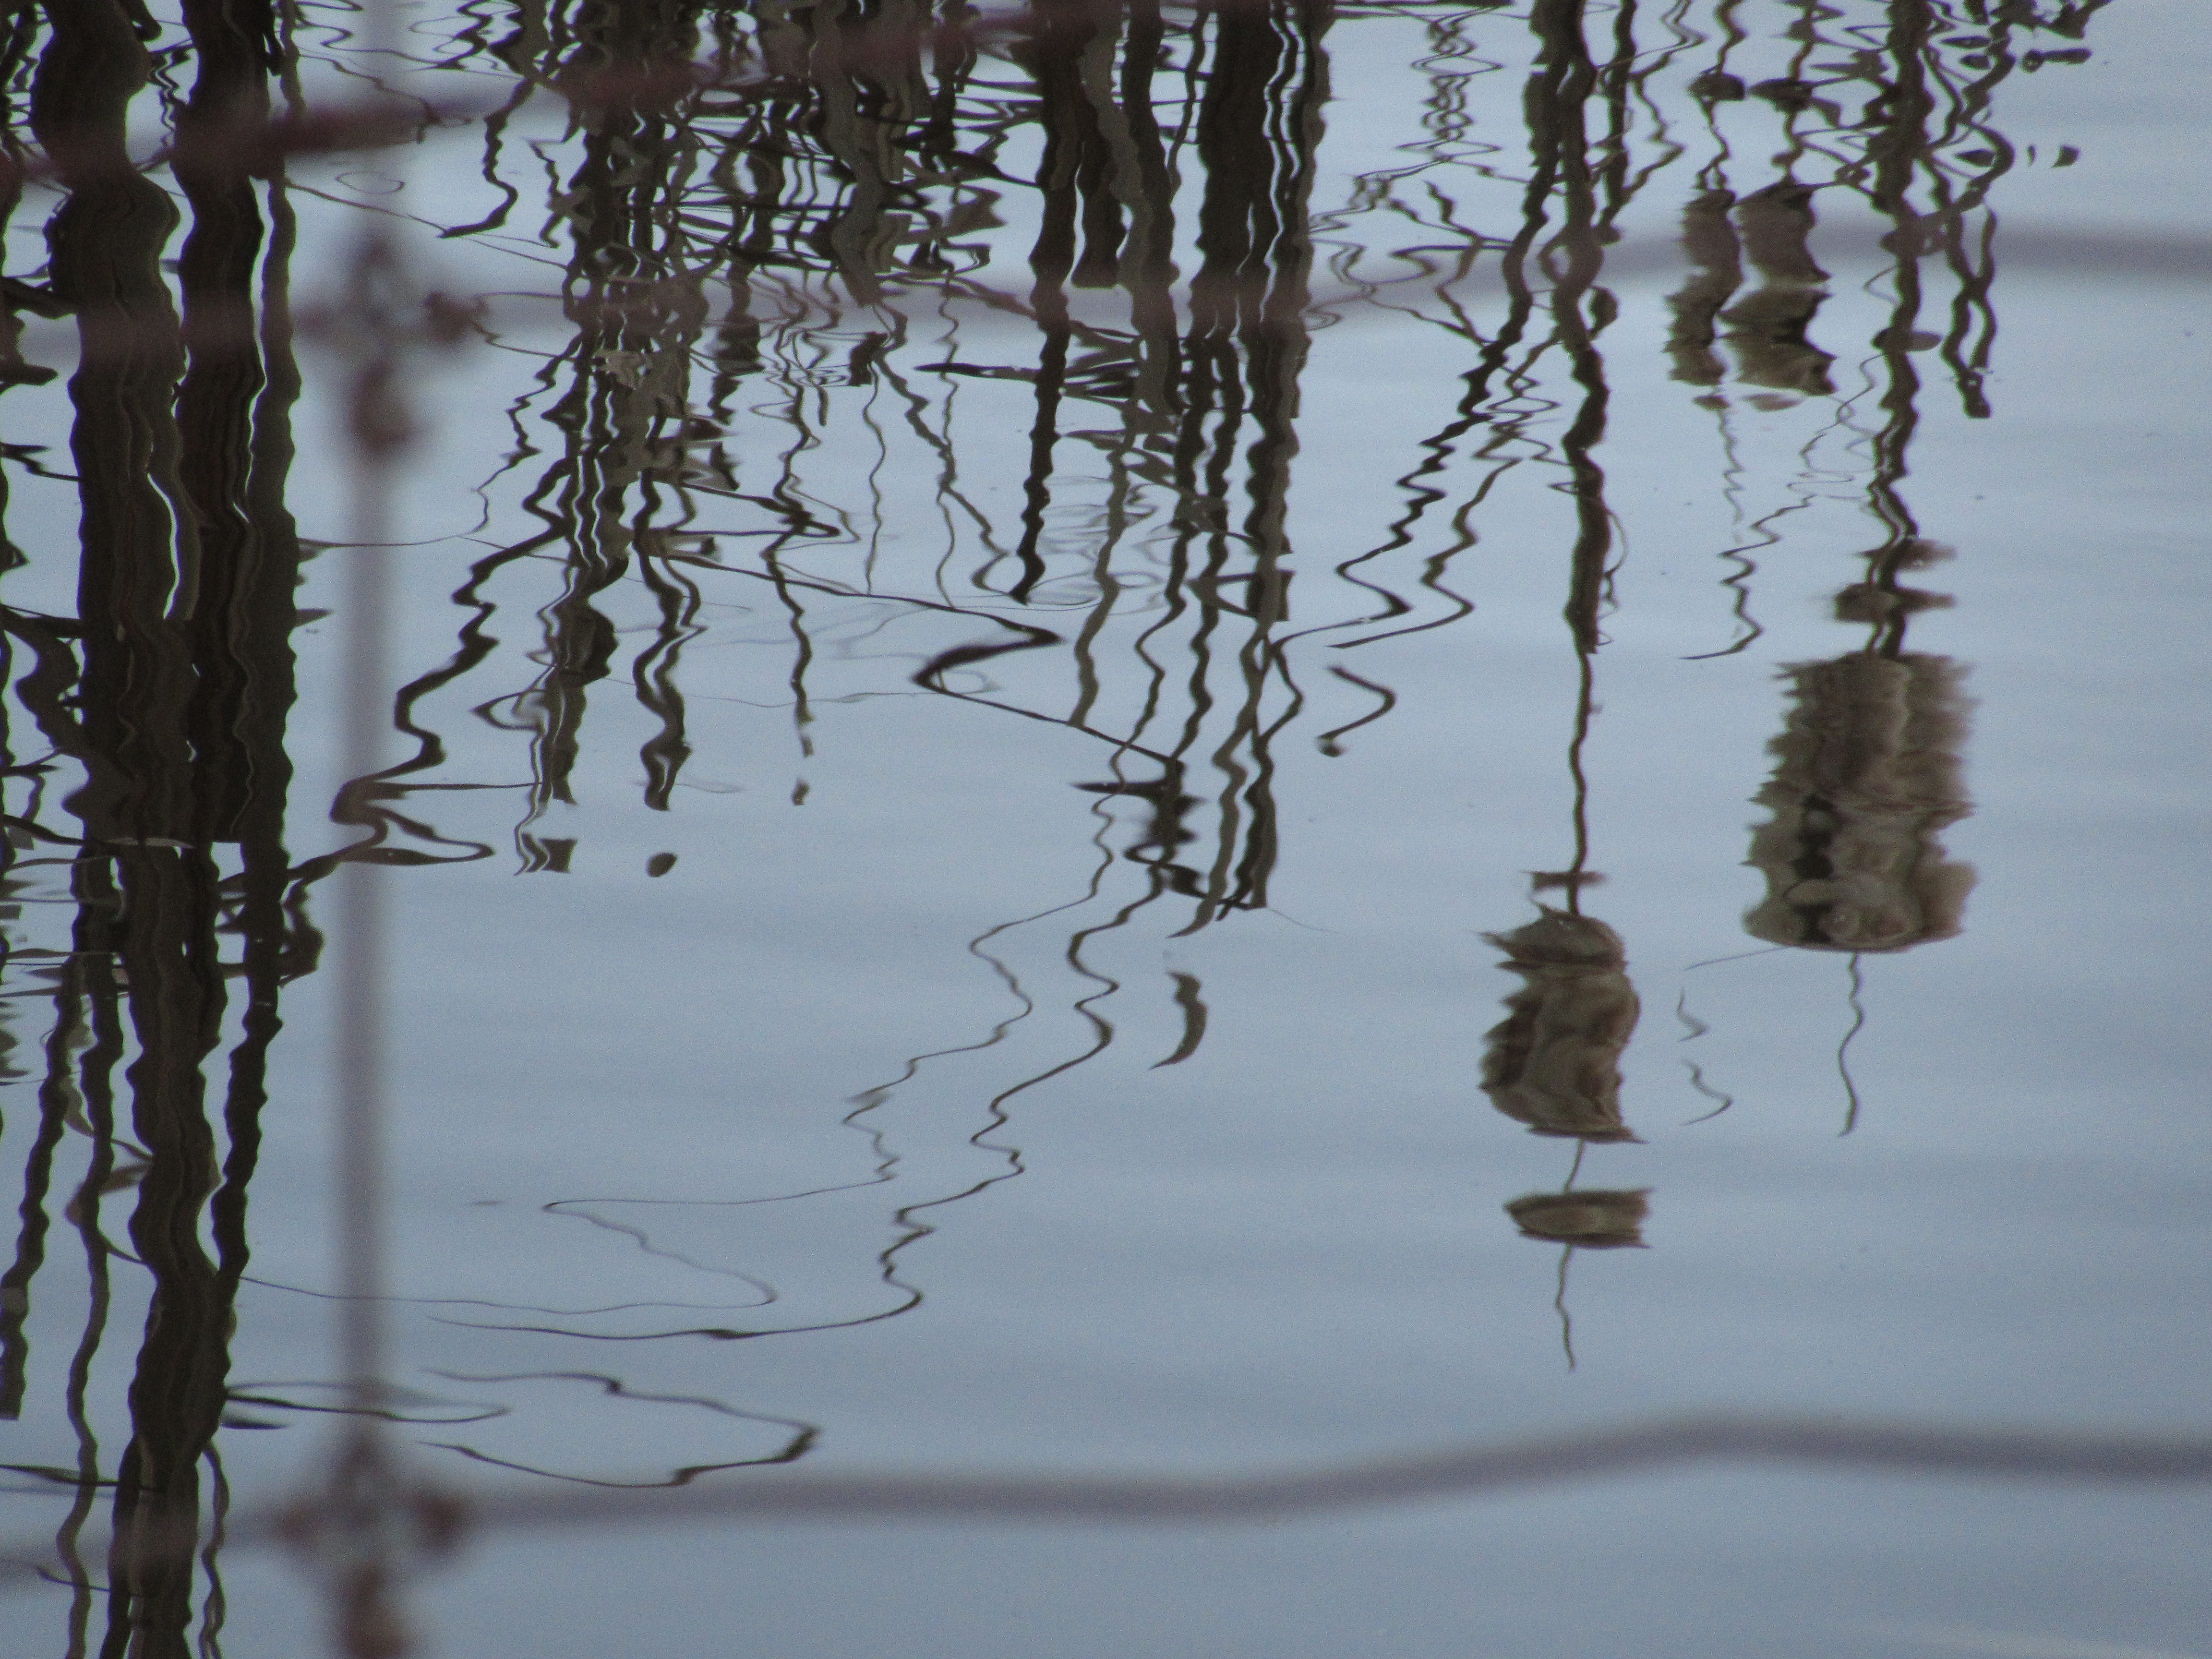
tree, water, nature, forest, branch, snow, winter, leaf, lake, frost, river, pond, idyllic, ice, reflection, tranquil, peaceful, autumn, weather, calm, season, twig, wetland, habitat, freezing, atmospheric phenomenon, woody plant